Hesperusbahnen

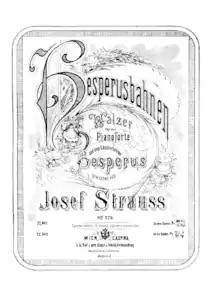
Cover picture of the piano score.

This work was premiered in Musikverein on April 4 1870. Dedication destination was the vienna Artists Association „Hesperus (Venus)“. Song Title has two meanings of Venus′s orbit and Artists Association′s history.